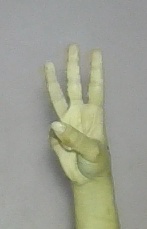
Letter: thaa